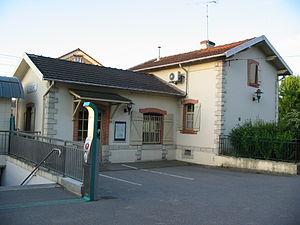
La gare du Guichet est une gare ferroviaire française de la ligne de Sceaux, située dans la commune d'Orsay.
Orsay est une commune française située dans le département de l’Essonne en région Île-de-France.